Lightweight TT

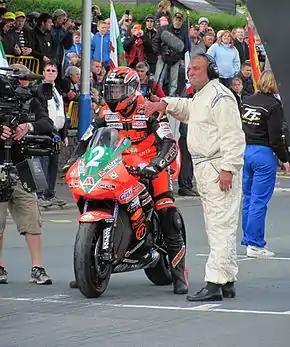
After a weather delay of 24 hours, Ryan Farquhar (2), the winner of the Lightweight TT on his KMR Kawasaki ER-6 650 cc ready at the TT Grandstand startline, 9 June 2012

The Supertwin TT is a motorcycle road race that is a part of the Isle of Man TT festival - an annual motorcycle event traditionally held over the last week of May and first week of June. Prior to the 2022 edition of the TT, the race was known as the Lightweight TT.